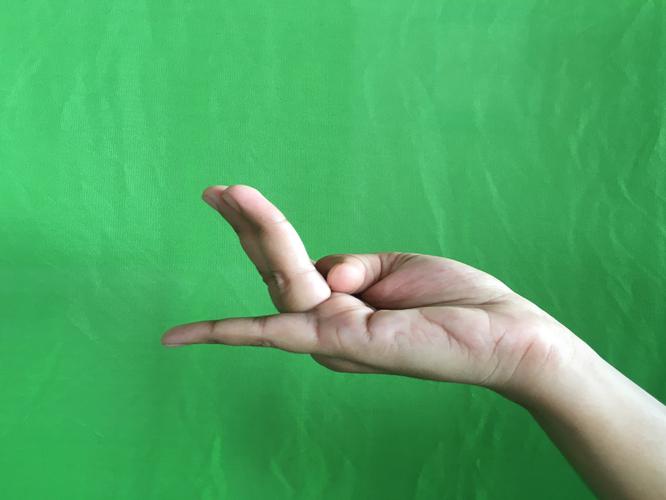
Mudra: Chaturam
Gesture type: single_hand